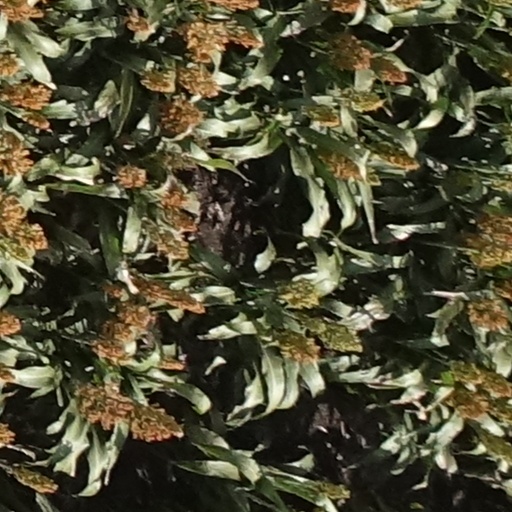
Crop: sorghum